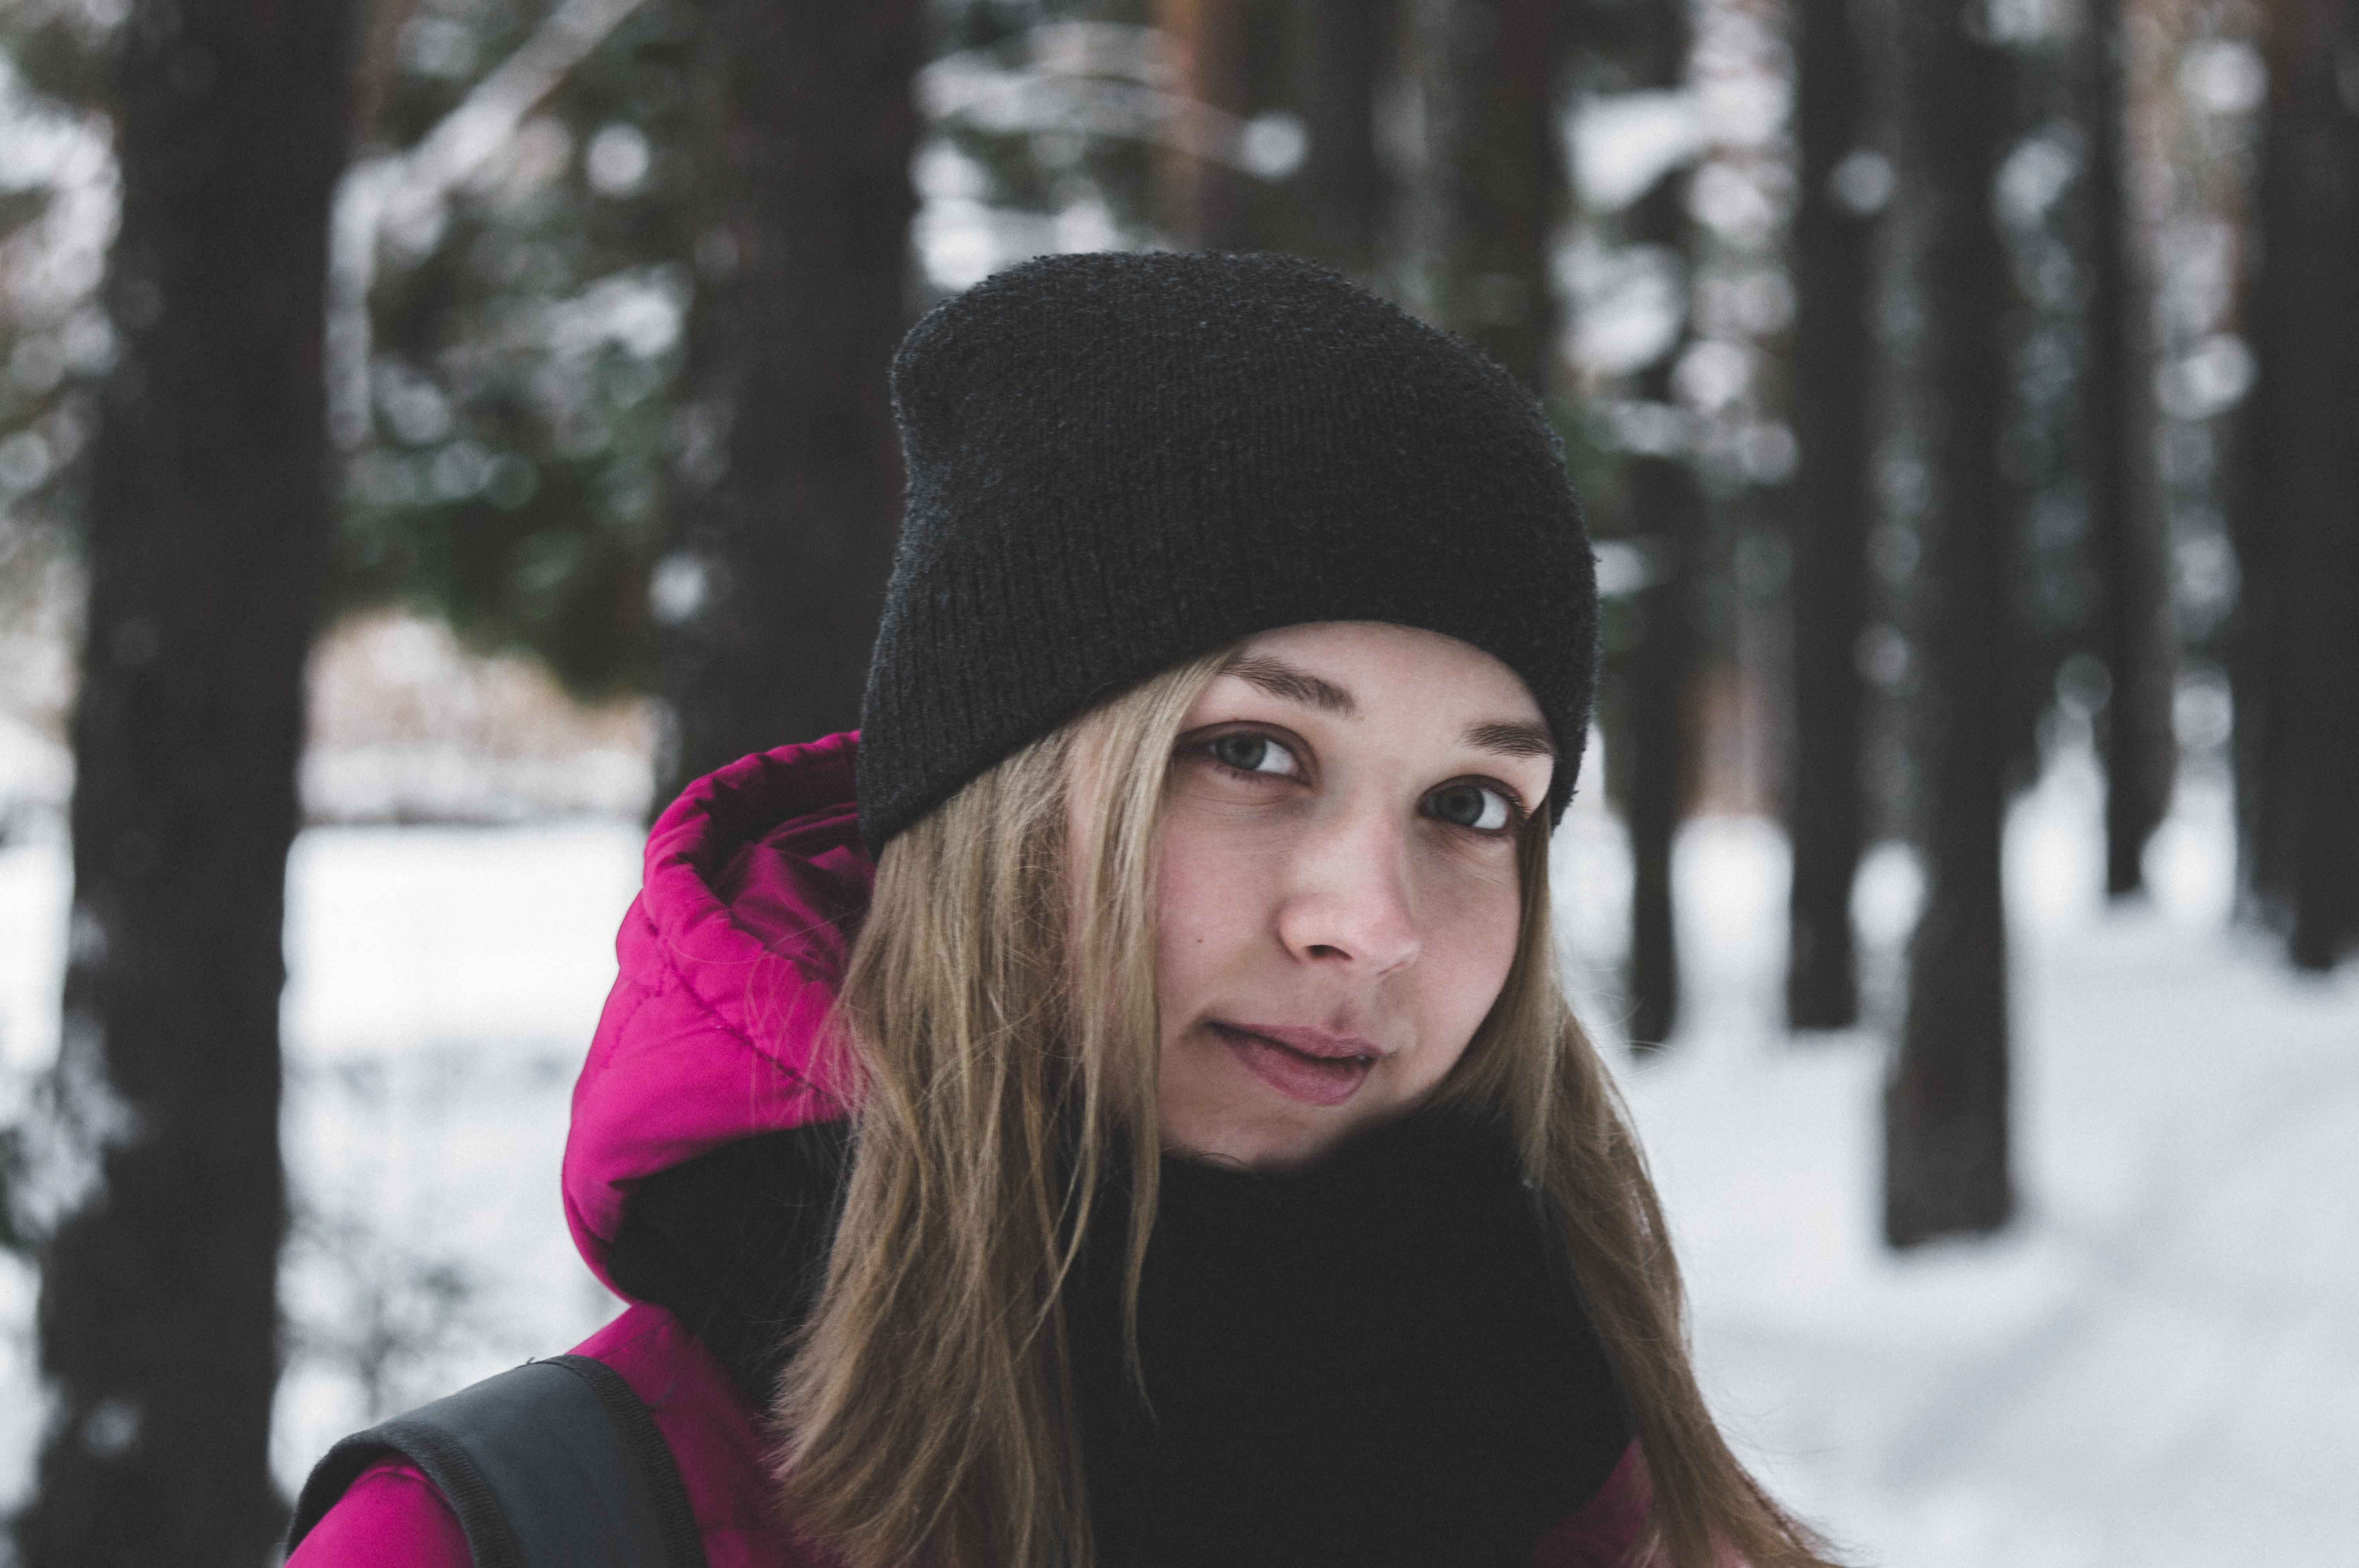
beautiful girl, fashion, face, hair, portrait, model, pose, young, woman, beautiful, pretty, soft, cute, close up, cold, winter, photograph, snow, girl, beauty, freezing, cap, headgear, eye, beanie, photography, tree, fun, knit cap, smile, organ, black hair, cool, portrait photography